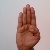
The image shows a hand gesture representing the letter 'B' in Indian Sign Language.